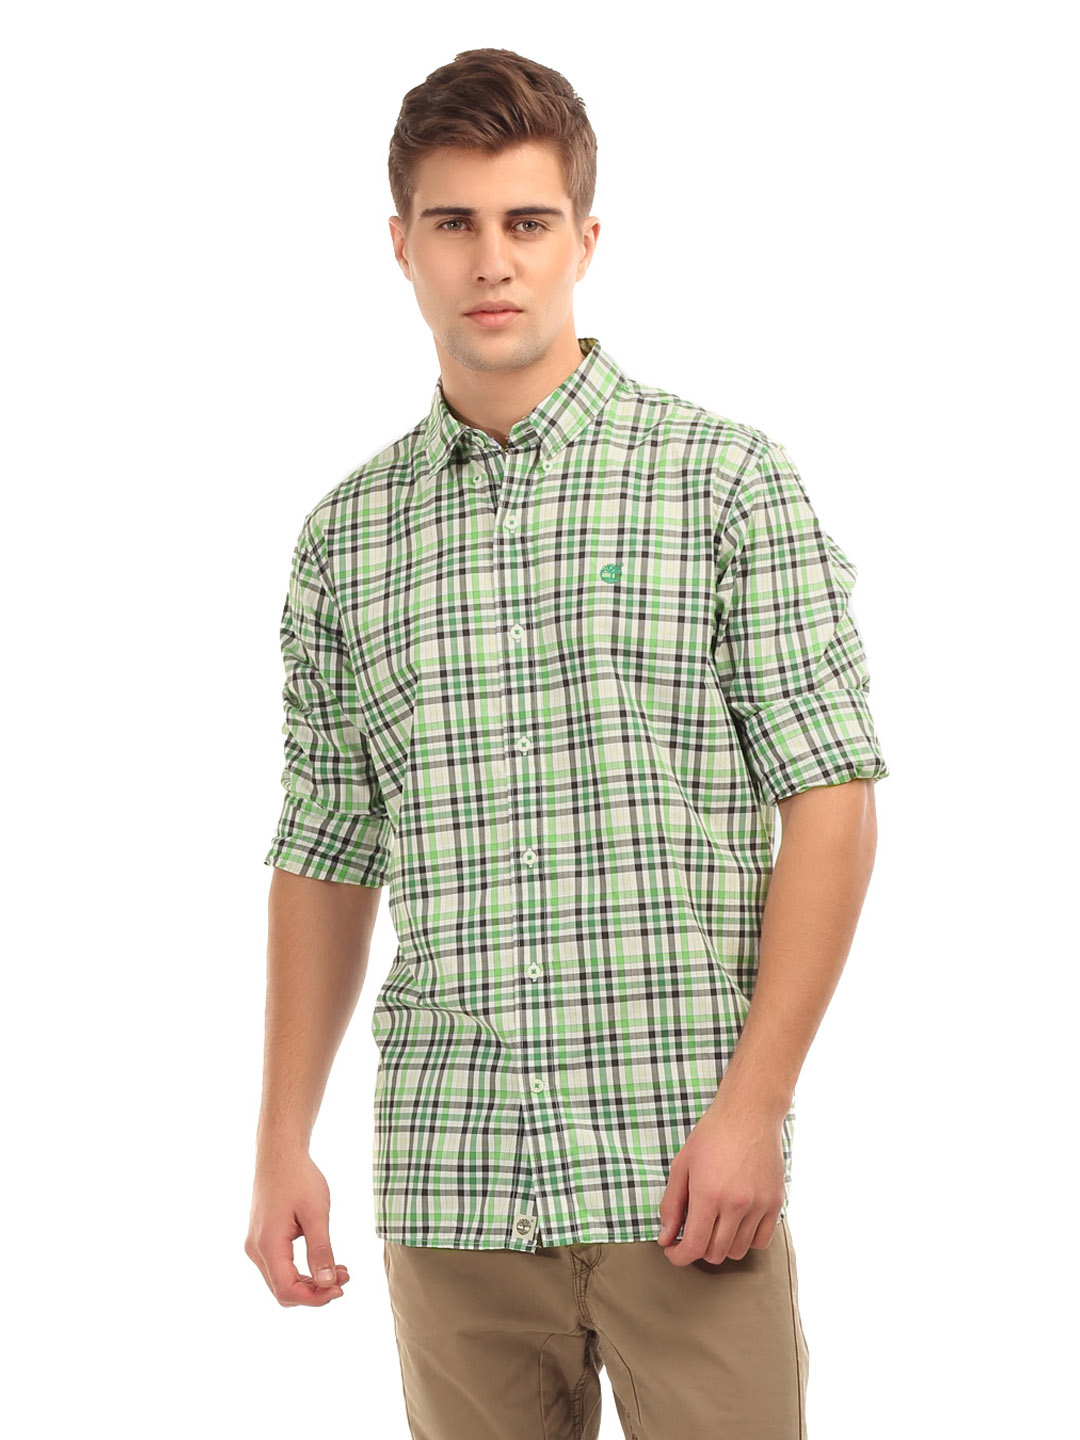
Timberland Men Meriden White Check Shirt
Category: Apparel / Topwear / Shirts
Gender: Men
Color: Green
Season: Summer 2011
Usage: Casual